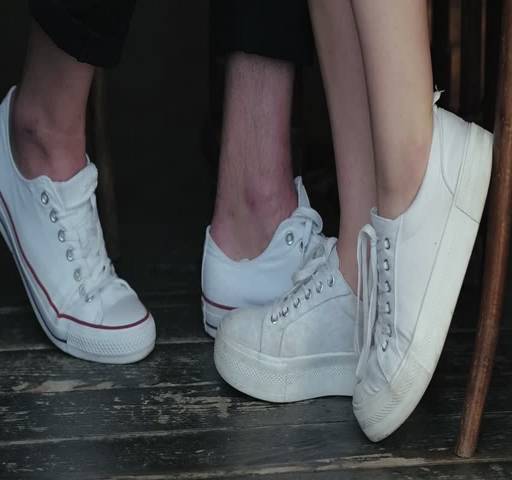
close up legs a man and woman are under table .